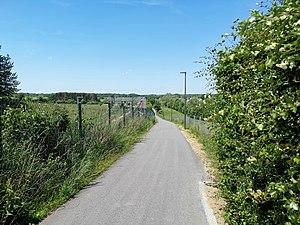
itinéraire cyclable Eisch-Mamer à Mamer, rue du Commerce. Vue en direction nord-ouest.